Beware the Gonzo

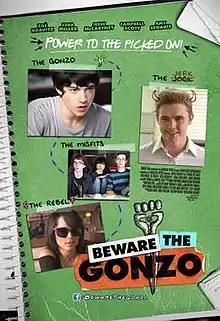
Theatrical release poster

Beware the Gonzo is a 2010 romantic comedy-drama film written and directed by Bryan Goluboff. Ezra Miller stars as the eponymous Gonzo, a high school student who creates an underground newspaper. Zoë Kravitz, Jesse McCartney, Griffin Newman, Campbell Scott, and Amy Sedaris appear in supporting roles. Its title refers to a style of first-person confrontational journalism developed by Hunter S. Thompson in the early 1970s.